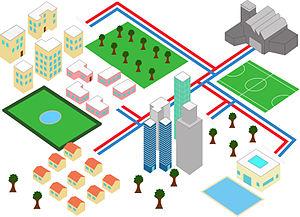
Représentation d'un réseau de chauffage urbain
Un réseau de chaleur est une installation distribuant à plusieurs utilisateurs clients de la chaleur produite par une ou plusieurs chaufferie, via un ensemble de canalisations de transport de chaleur. La chaleur ainsi distribuée est principalement utilisée pour le chauffage des bâtiments et de l'eau chaude sanitaire ; certains réseaux fournissent également de la chaleur à usage industriel.